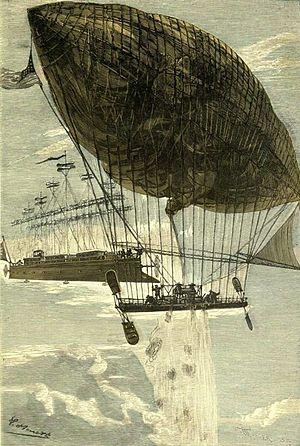
Jules Verne
Robur-le-Conquérant est un roman d'anticipation de Jules Verne, paru en 1886.